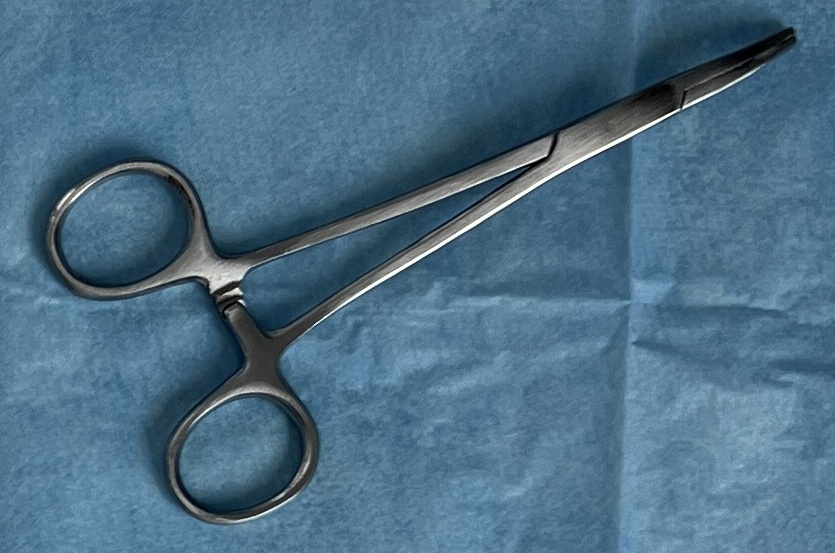
Hinged instrument state: closed